Lilium

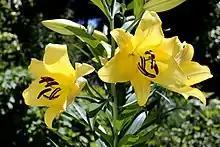
'Golden Splendor'

The range of lilies in the Old World extends across much of Europe, across most of Asia to Japan, south to India, and east to Indochina and the Philippines. In the New World they extend from southern Canada through much of the United States. They are commonly adapted to either woodland habitats, often montane, or sometimes to grassland habitats. A few can survive in marshland and epiphytes are known in tropical southeast Asia. In general they prefer moderately acidic or lime-free soils.